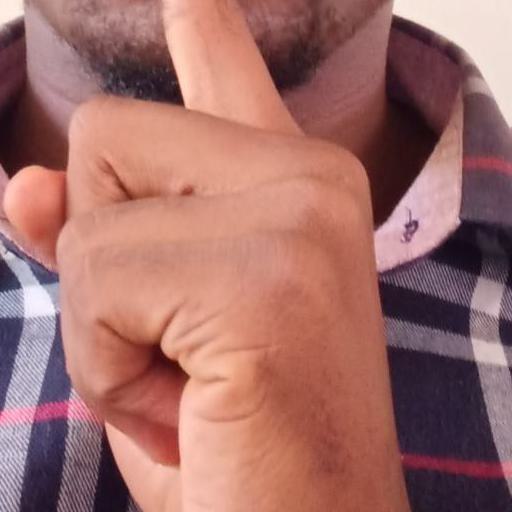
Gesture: mute